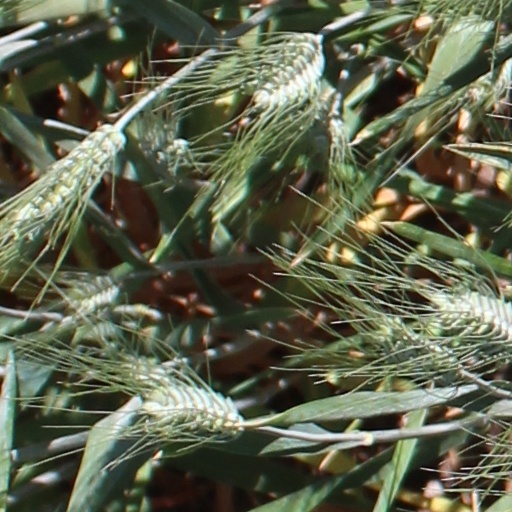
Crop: wheat